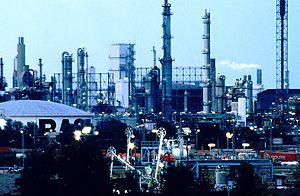
Cette page dresse une liste des producteurs de polymères et dérivés.
L'Allemagne est depuis 2007 la quatrième puissance économique mondiale, derrière les États-Unis, la Chine et le Japon, est la première de l'Union européenne et de l'Europe, avec un produit intérieur brut de 3 677 milliards de dollars. Cependant, en parité de pouvoir d'achat, l'Allemagne est cinquième derrière la Chine, le Japon et l’Inde. Elle était le deuxième grand exportateur après les États-Unis ; elle est aujourd'hui le troisième plus grand exportateur mondial de biens derrière les États-Unis et la Chine avec 1 493 milliards d'euros de biens exportés en 2013.